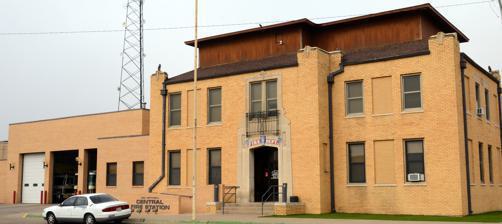
Building: Clovis Central Fire Station
Country: United States of America
Year built: 1929
United States historic place Clovis Central Fire Station U.S. National Register of Historic Places Show map of New Mexico Show map of the United States Location 320 Mitchell St., Clovis, New Mexico Coordinates 34°24′5″N 103°12′23″W / 34.40139°N 103.20639°W / 34.40139; -103.20639 Area less than one acre Built 1929 Built by Wallace Const. Architect Lightfoot & Funk Architectural style Early Commercial NRHP reference No. 87001111 Added to NRHP July 2, 1987 The Clovis Central Fire Station at 320 Mitchell St. in Clovis , Curry County, New Mexico is an Early Commercial -style building that was built in 1929 and reflected confidence in the city's prospects at the beginning of the Great Depression . It was listed on the National Register of Historic Places in 1987. It has also been known as the Clovis City Hall and Fire Station . In these functions it replaced the 1908 Clovis City Hall and Fire Station (which is also listed on the National Register). It is on the same block as the City Hall and Municipal Court building. It is a two-story building with a truncated hipped roof and is partially flat-roofed. Its walls include blonde brick laid in running bond and light gray/tan concrete details. References